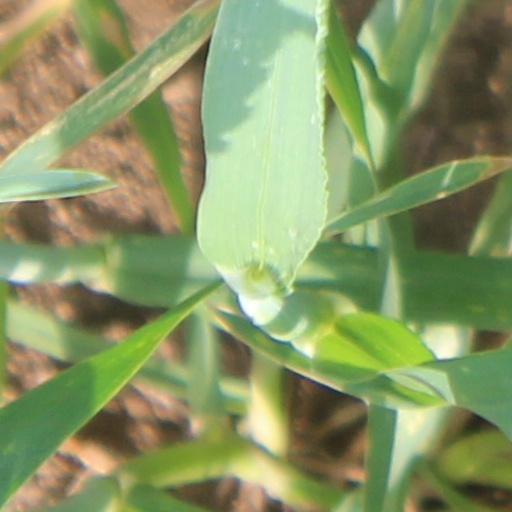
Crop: wheat